Women in the yellow vests movement

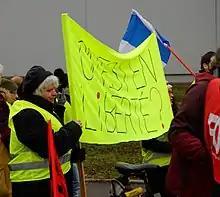
A woman marched in the "gilets jaunes" protest in Montbéliard, 12 January 2019

Among yellow vest protests in general, far-right extremism had creeped into the movement along with overt sexism, racism and homophobia. Threats and acts of violence against members of the media had also become a regular feature of the movement by Act IX. During this act, a female journalist from "La Dépêche du midi" covering the protests in Toulouse was threatened with rape. Minister for Gender Equality Marlène Schiappa had been depicted by some protesters online and at protests as half naked and as an inflatable doll. After criticizing a jailed member of the movement, she had also been subject to many threats online, including death threats and threats that she would be raped.